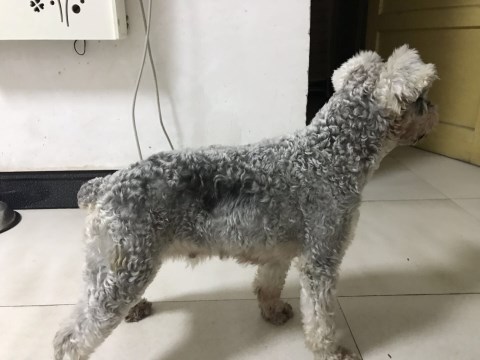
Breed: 2342-n000102-miniature_schnauzer